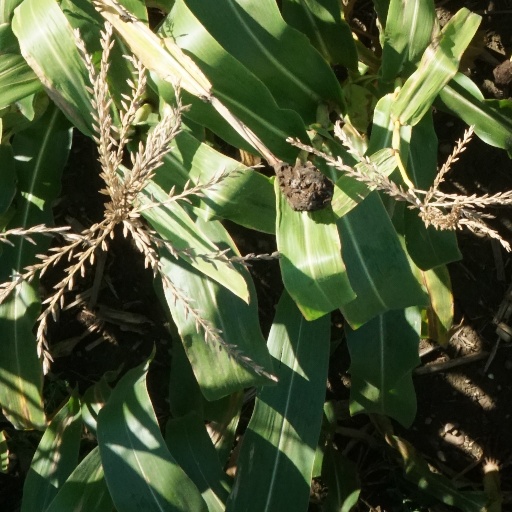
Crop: maize; corn